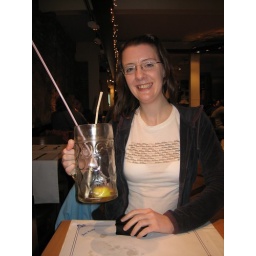
Day 2 44 - Me & empty coke glass in tapas bar